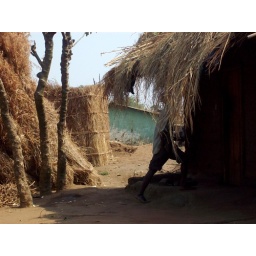
We use tall grass for our roof and for walls in some smaller buildings - like a bath house.